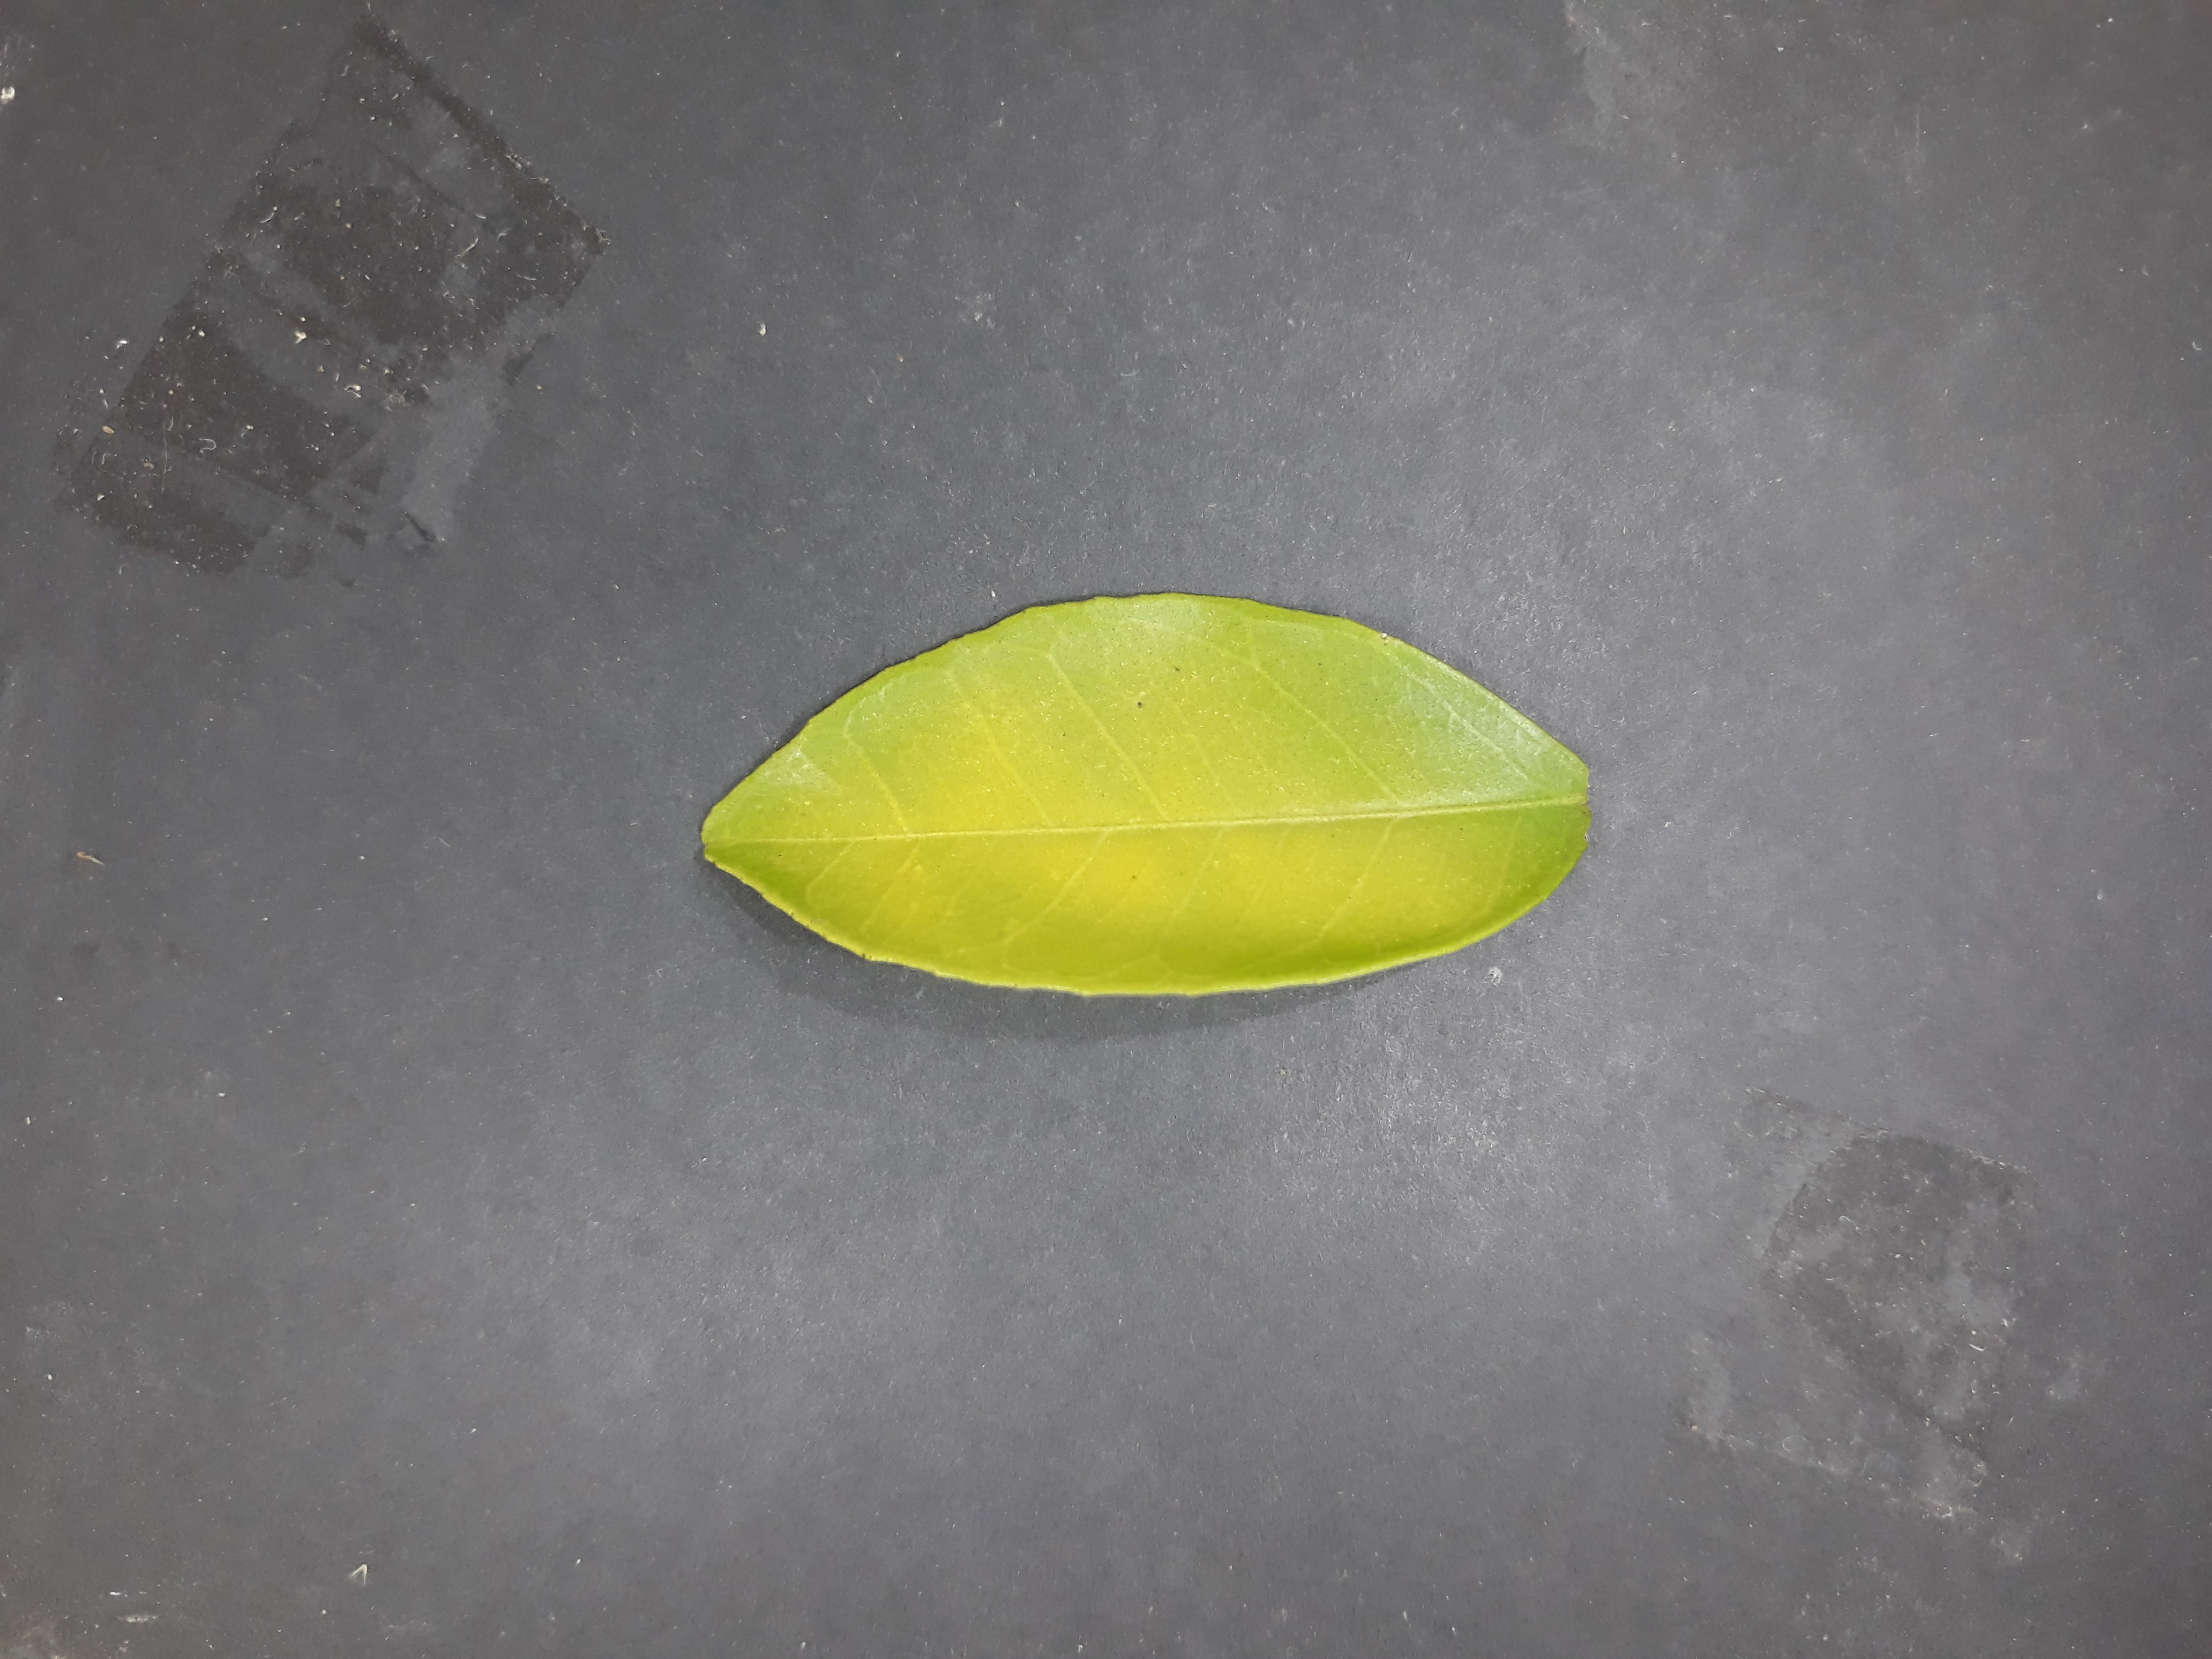
Label: Nitrogen deficiency (N)